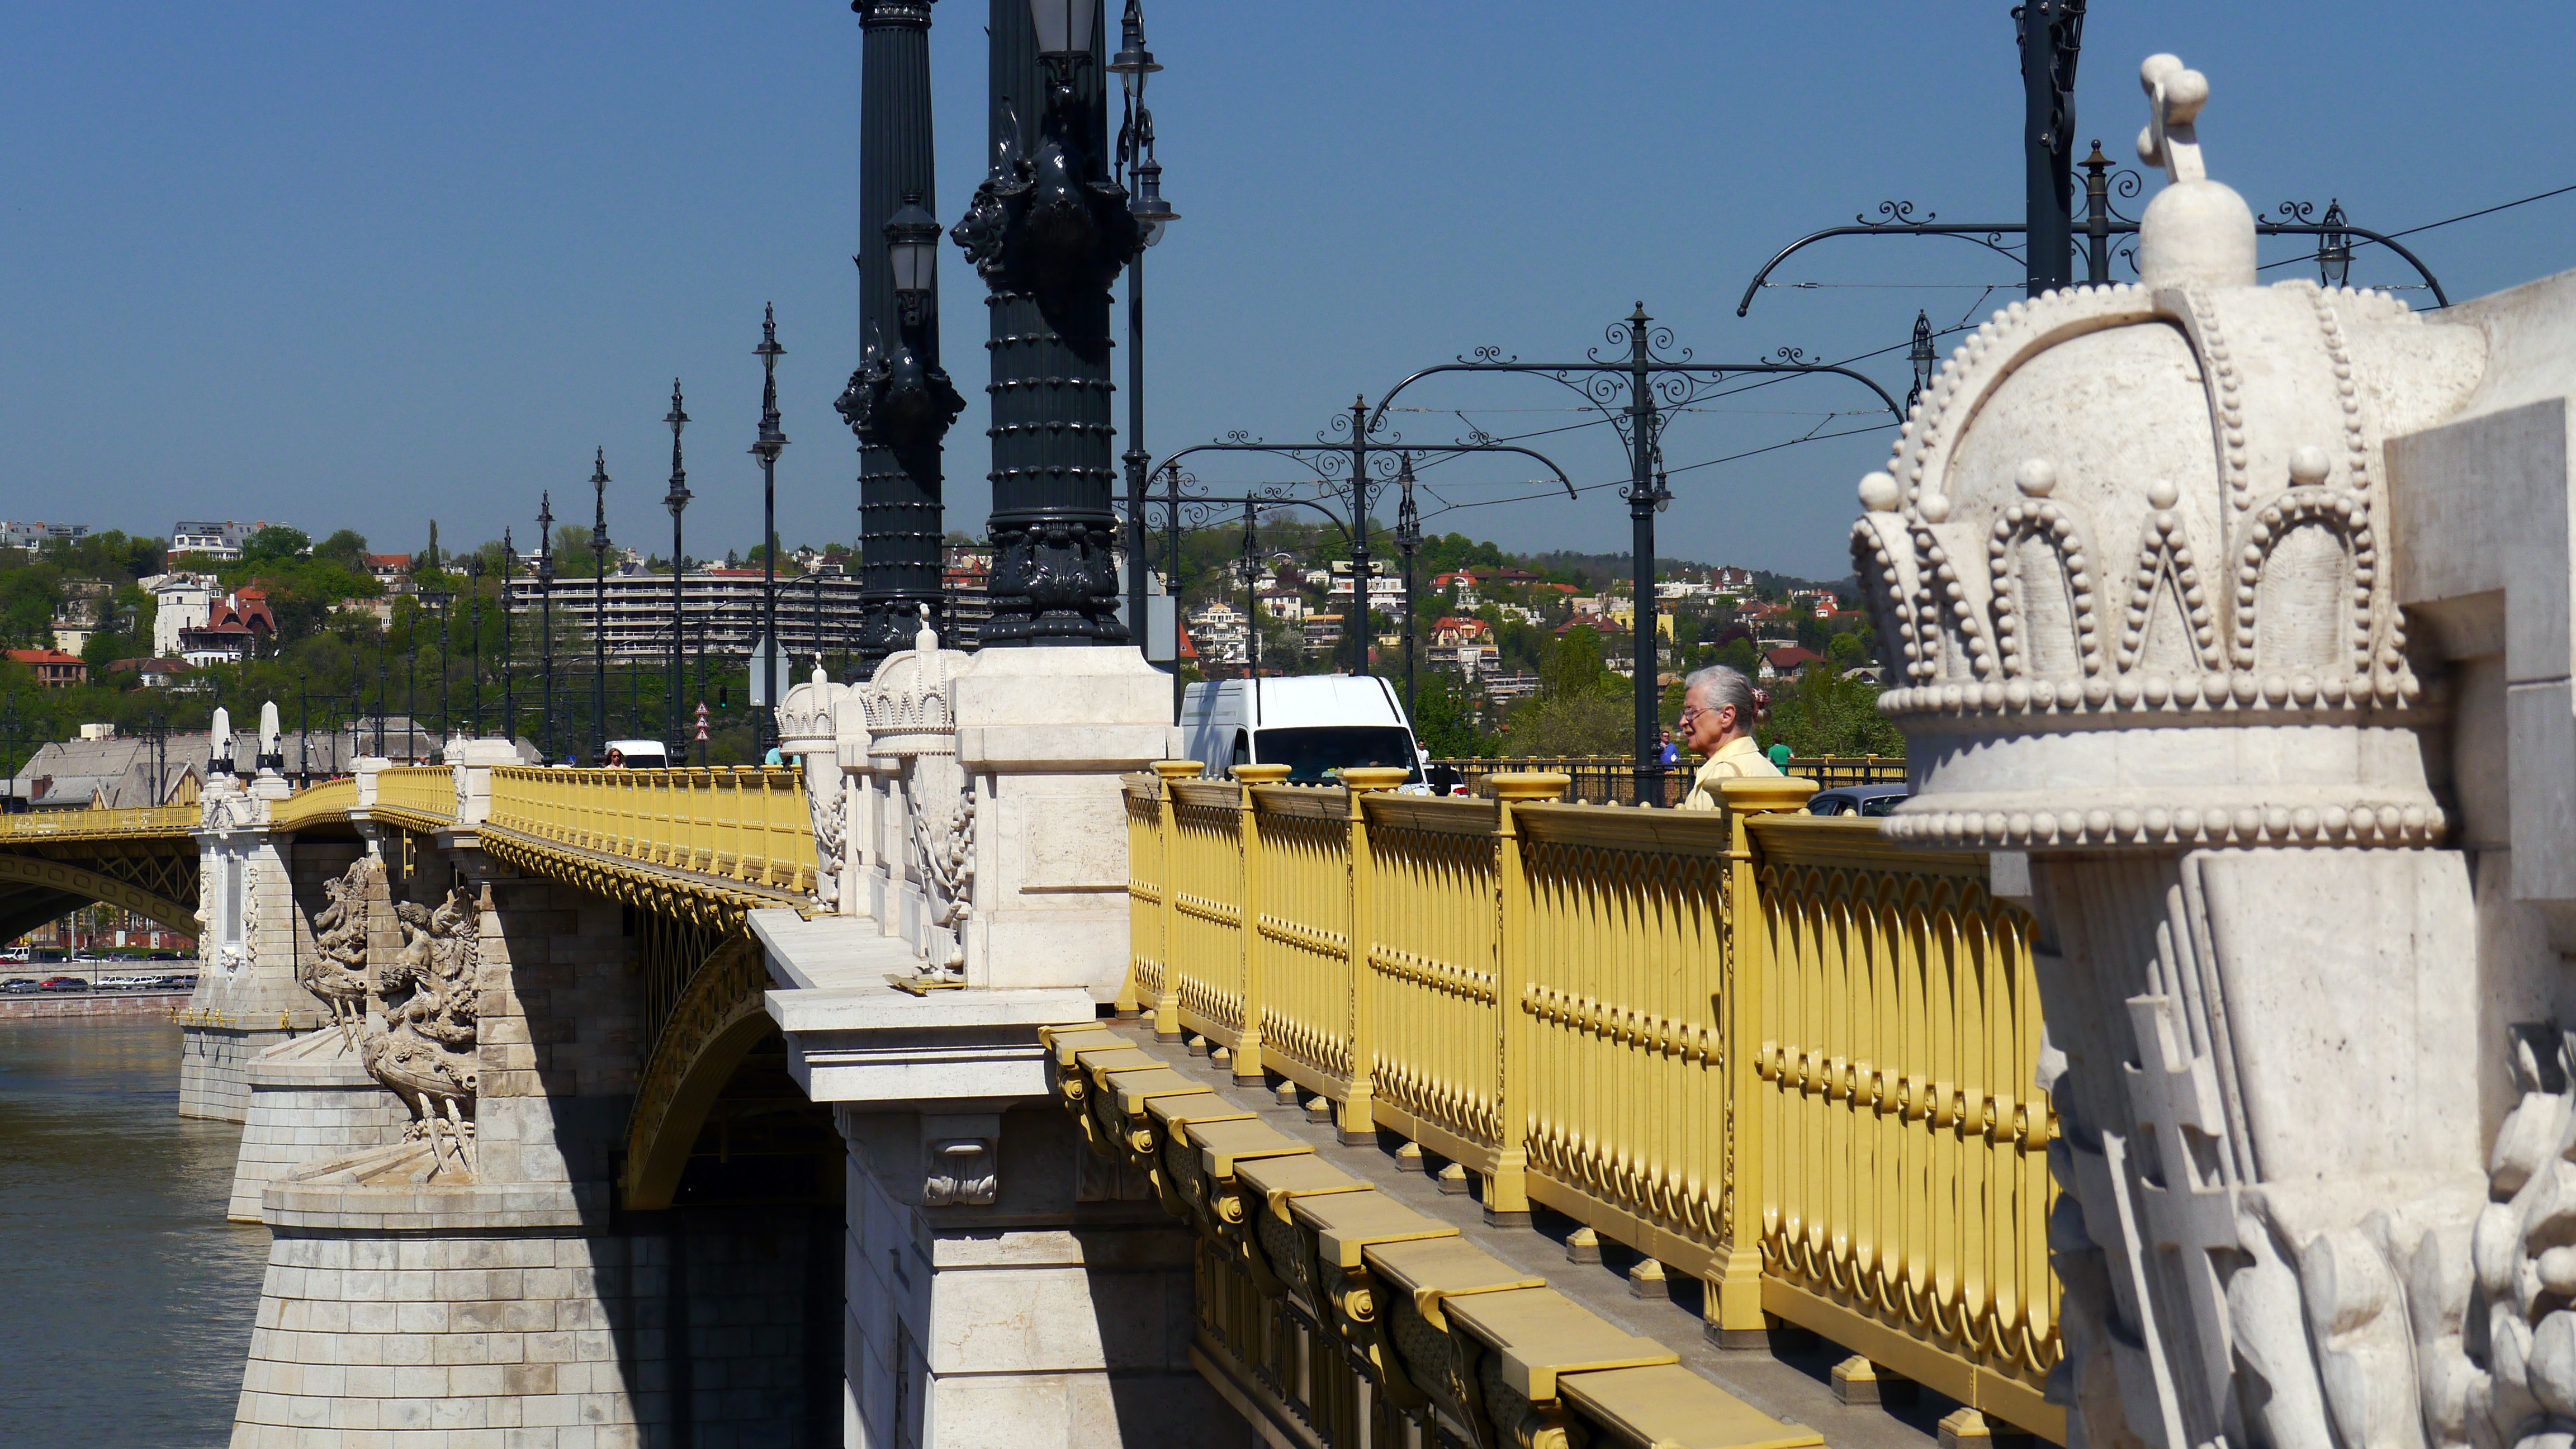
bridge, transport, vehicle, waterway, danube, budapest, margith d